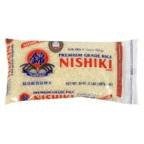
Item Name: Nishiki Rice Musenmai Premium
Value: 1.0
Unit: Count

Price: 4.44